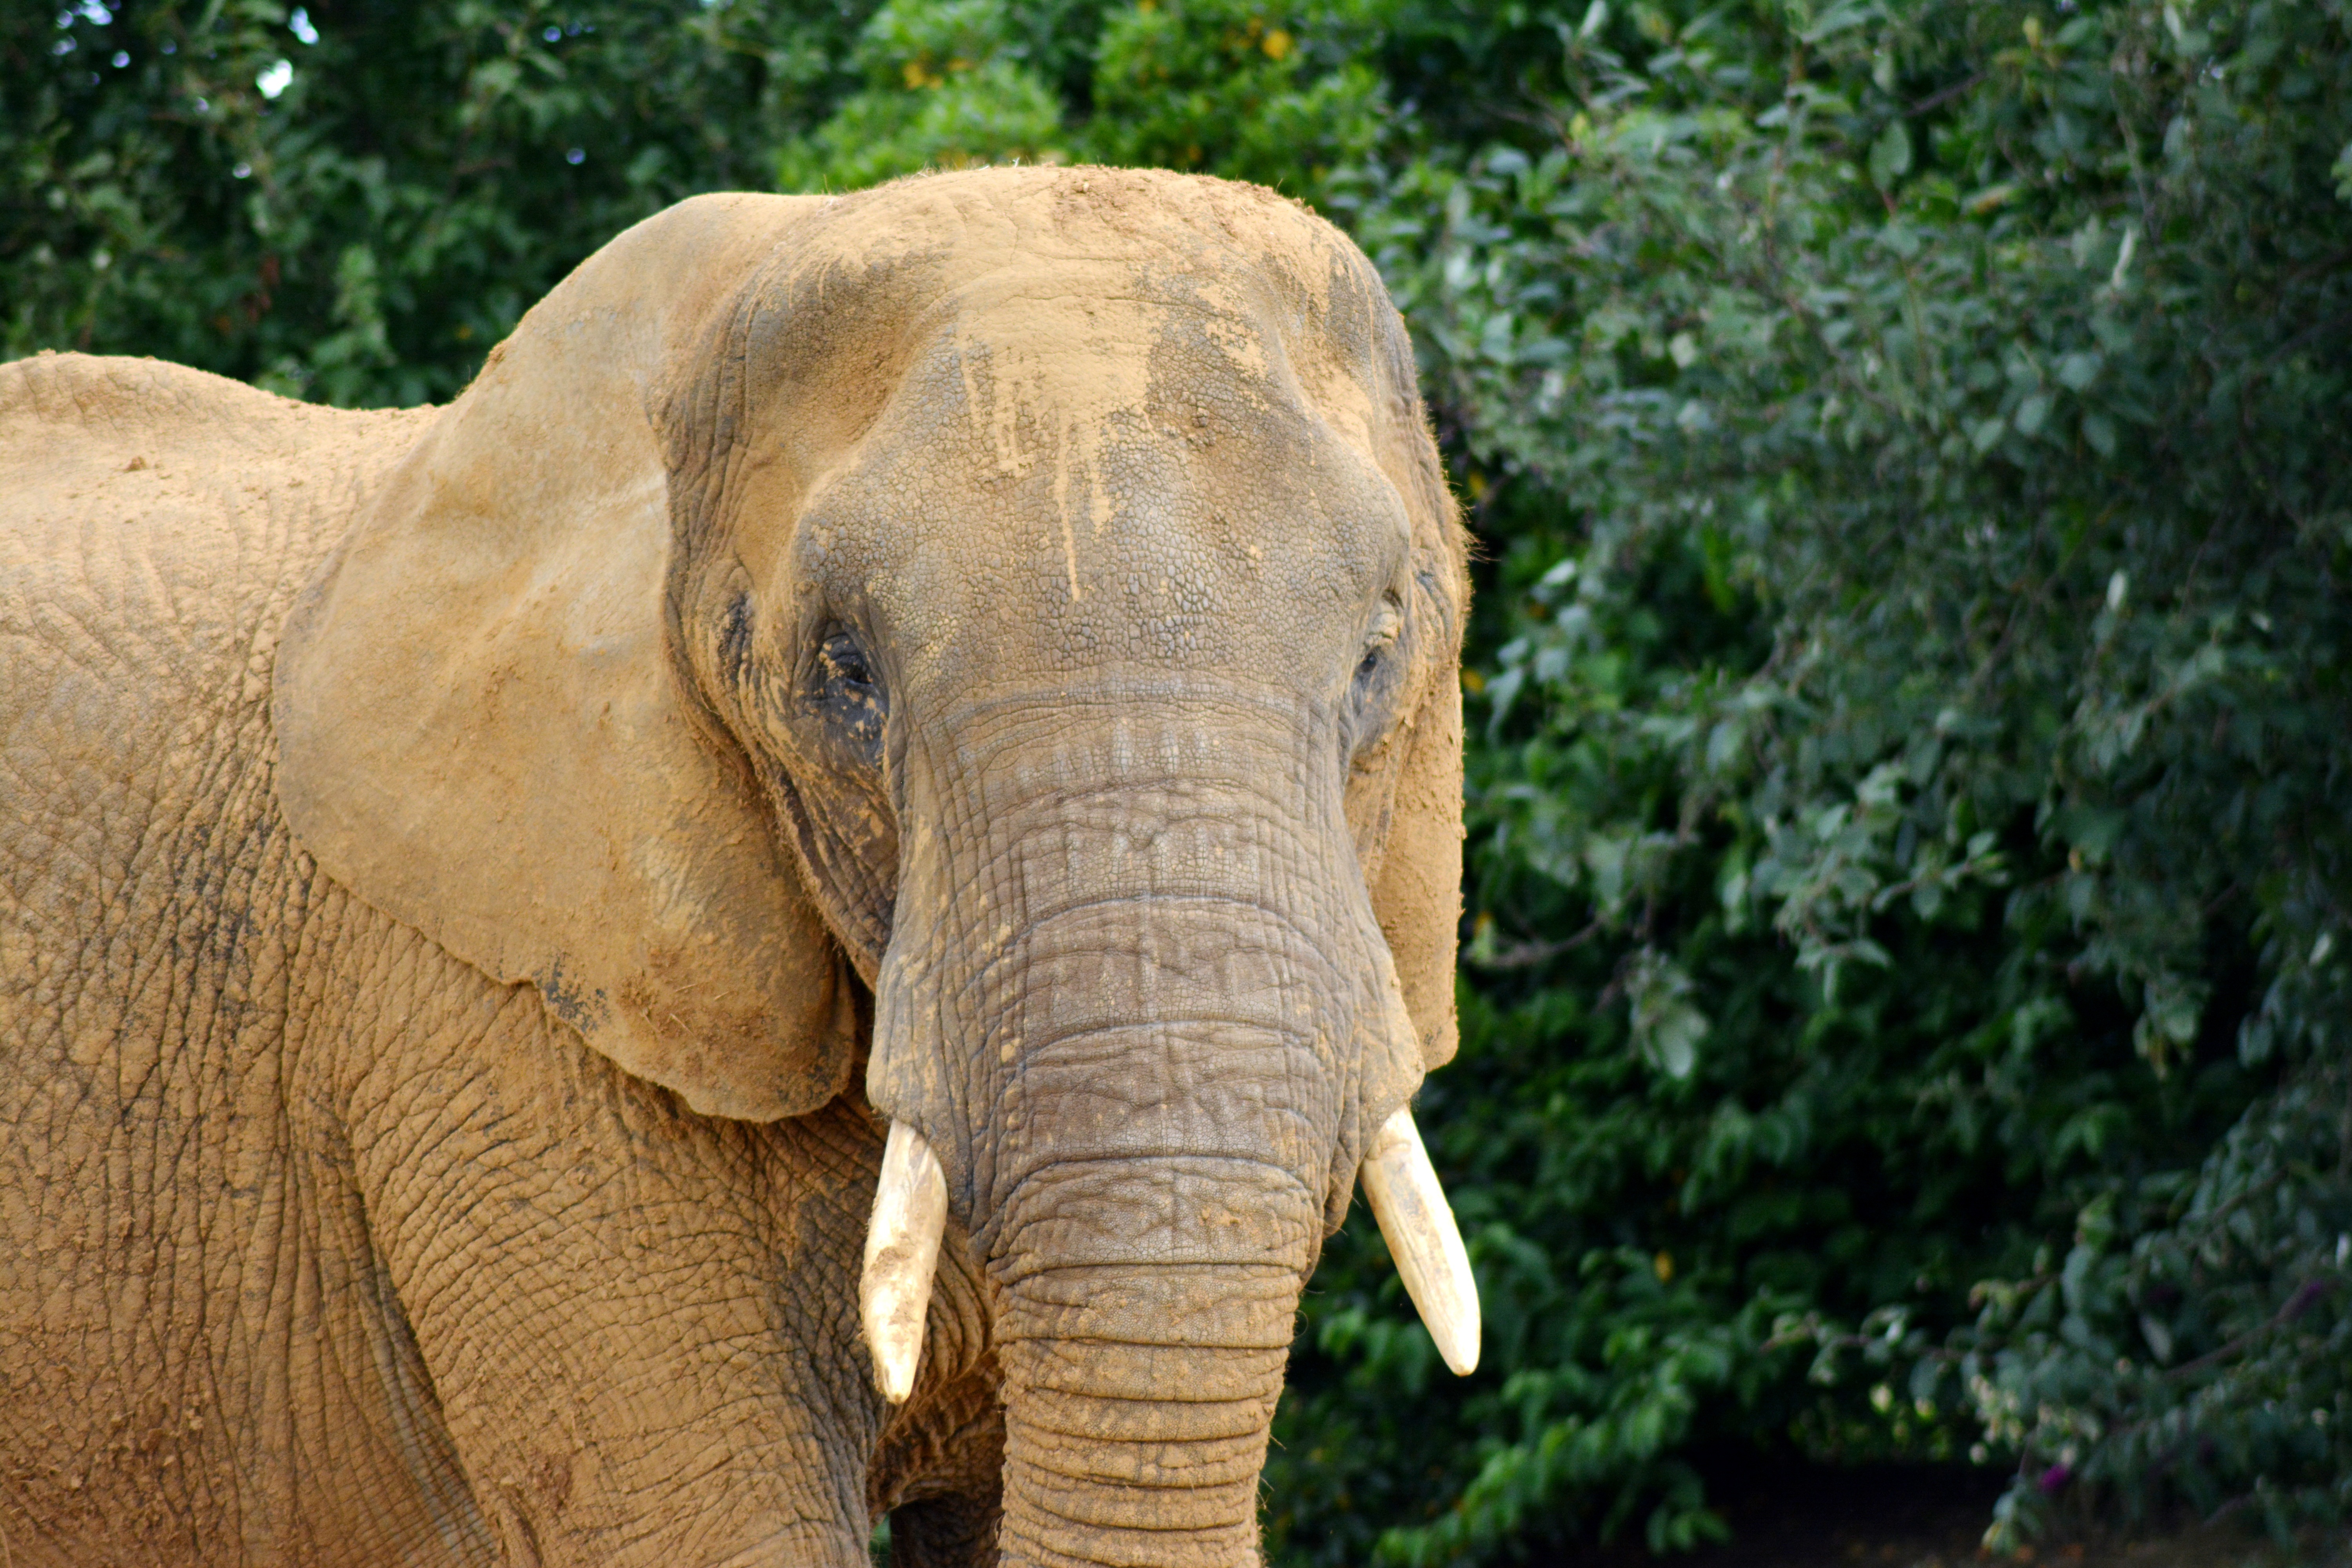
trunk, wildlife, zoo, africa, mammal, fauna, elephant, ears, large, proboscis, tusks, wrinkles, proboscidea, indian elephant, african elephant, elephantidae, loxodonta, wrinkly, loxodonta africana, elephants and mammoths